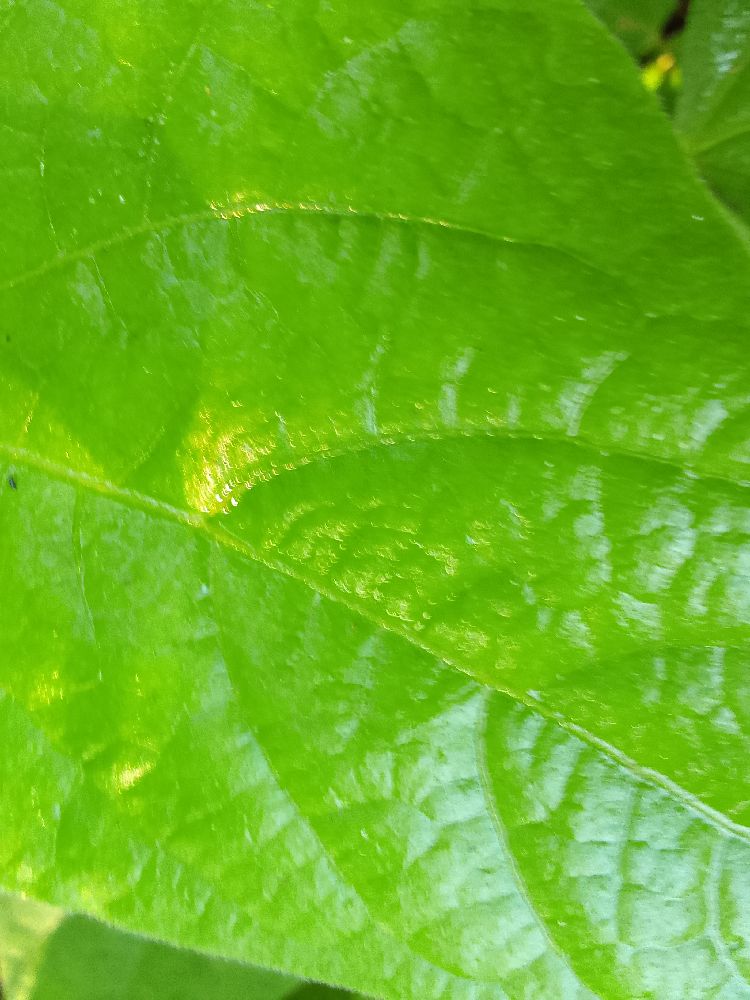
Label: healthy